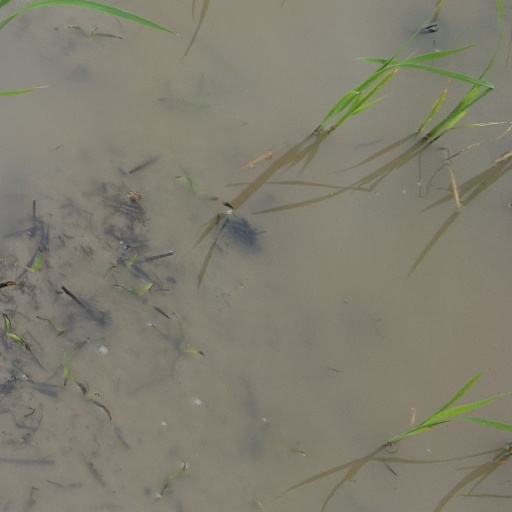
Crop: rice